Seven Sleepers' Day

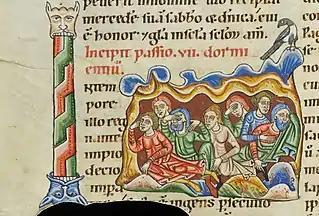
Seven Sleepers of Ephesus, "Passionary of Weissenau", Cod. Bodmer 127, c. 1170

Seven Sleepers' Day on June 27 is a feast day commemorating the legend of the Seven Sleepers as well as one of the best-known bits of traditional weather lore (expressed as a proverb) remaining in German-speaking Europe. The atmospheric conditions on that day are supposed to determine or predict the average summer weather of the next seven weeks.